Soumaintrain

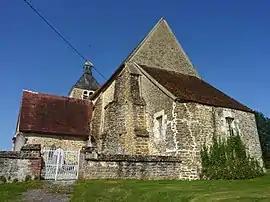
The church in Soumaintrain

Soumaintrain is a commune in the Yonne department in Bourgogne-Franche-Comté in north-central France. The local Soumaintrain cheese is a washed-rind cheese with protected geographical indication.